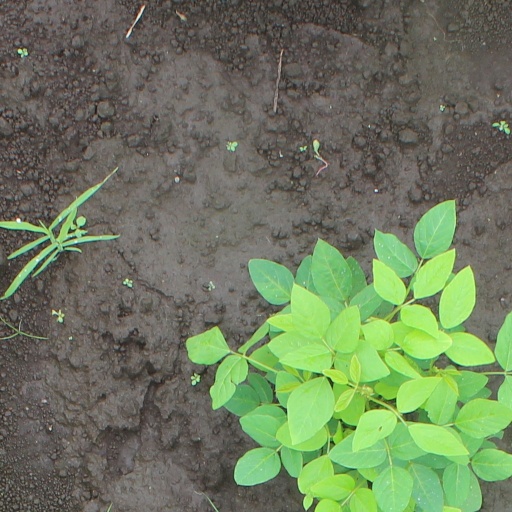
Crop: soybean